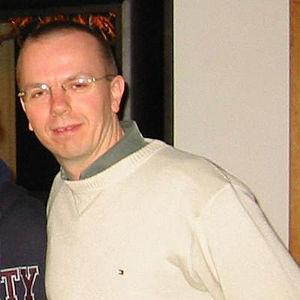
Col Needham est un informaticien britannique, fondateur de la base de données Internet Movie Database, né le 26 janvier 1967 à Manchester.